Happily (horse)

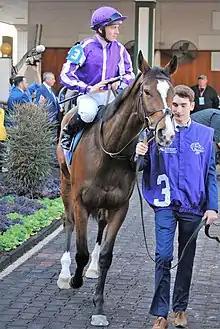
Happily at the 2018 Breeders' Cup

Happily (foaled 27 February 2015) is an Irish Thoroughbred racehorse. As a two-year-old in 2017 she was one of best of her generation in Europe, winning four of her seven races including two at Group 1 level. After finishing unplaced on her debut she won a maiden race and the Group 3 Silver Flash Stakes before running second to her stablemate Magical in the Debutante Stakes. She reversed the form to beat Magical in the Moyglare Stud Stakes and then defeated male opposition to take the Prix Jean-Luc Lagardère. At the end of the season she was voted Cartier Champion Two-year-old Filly. In the following year she was placed in the 1000 Guineas, Irish 1,000 Guineas and Sun Chariot Stakes.